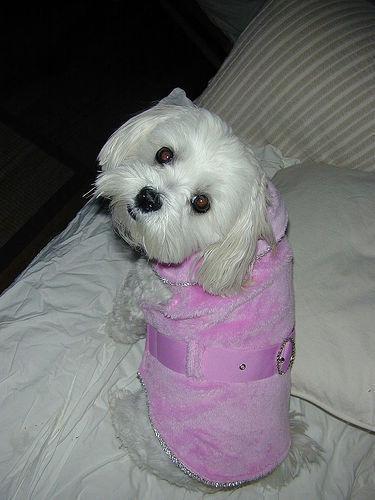
Maltese_dog